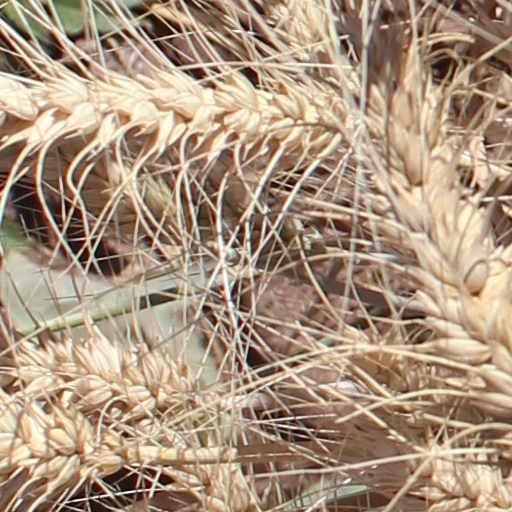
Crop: wheat